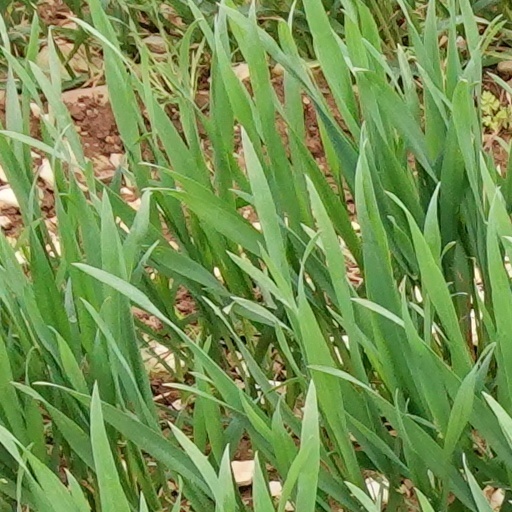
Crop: wheat